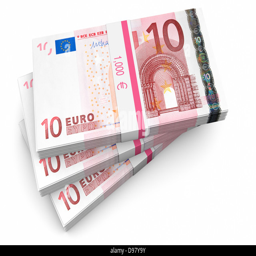
currency of euros on a white background